Blake Gailen

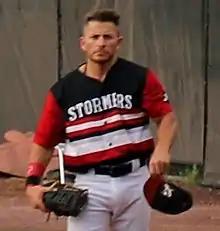
Gailen with the Lancaster Barnstormers in 2021

Blake Shane Gailen (born March 27, 1985) is an American-Israeli hitting coach for the Tulsa Drillers and left-handed former professional baseball outfielder. He played for the Israel National Baseball Team.